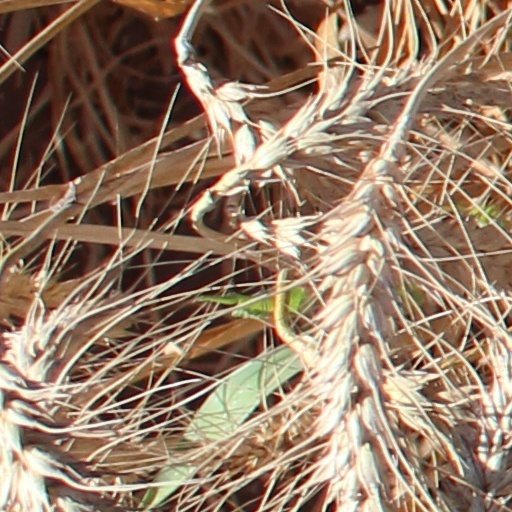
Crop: wheat